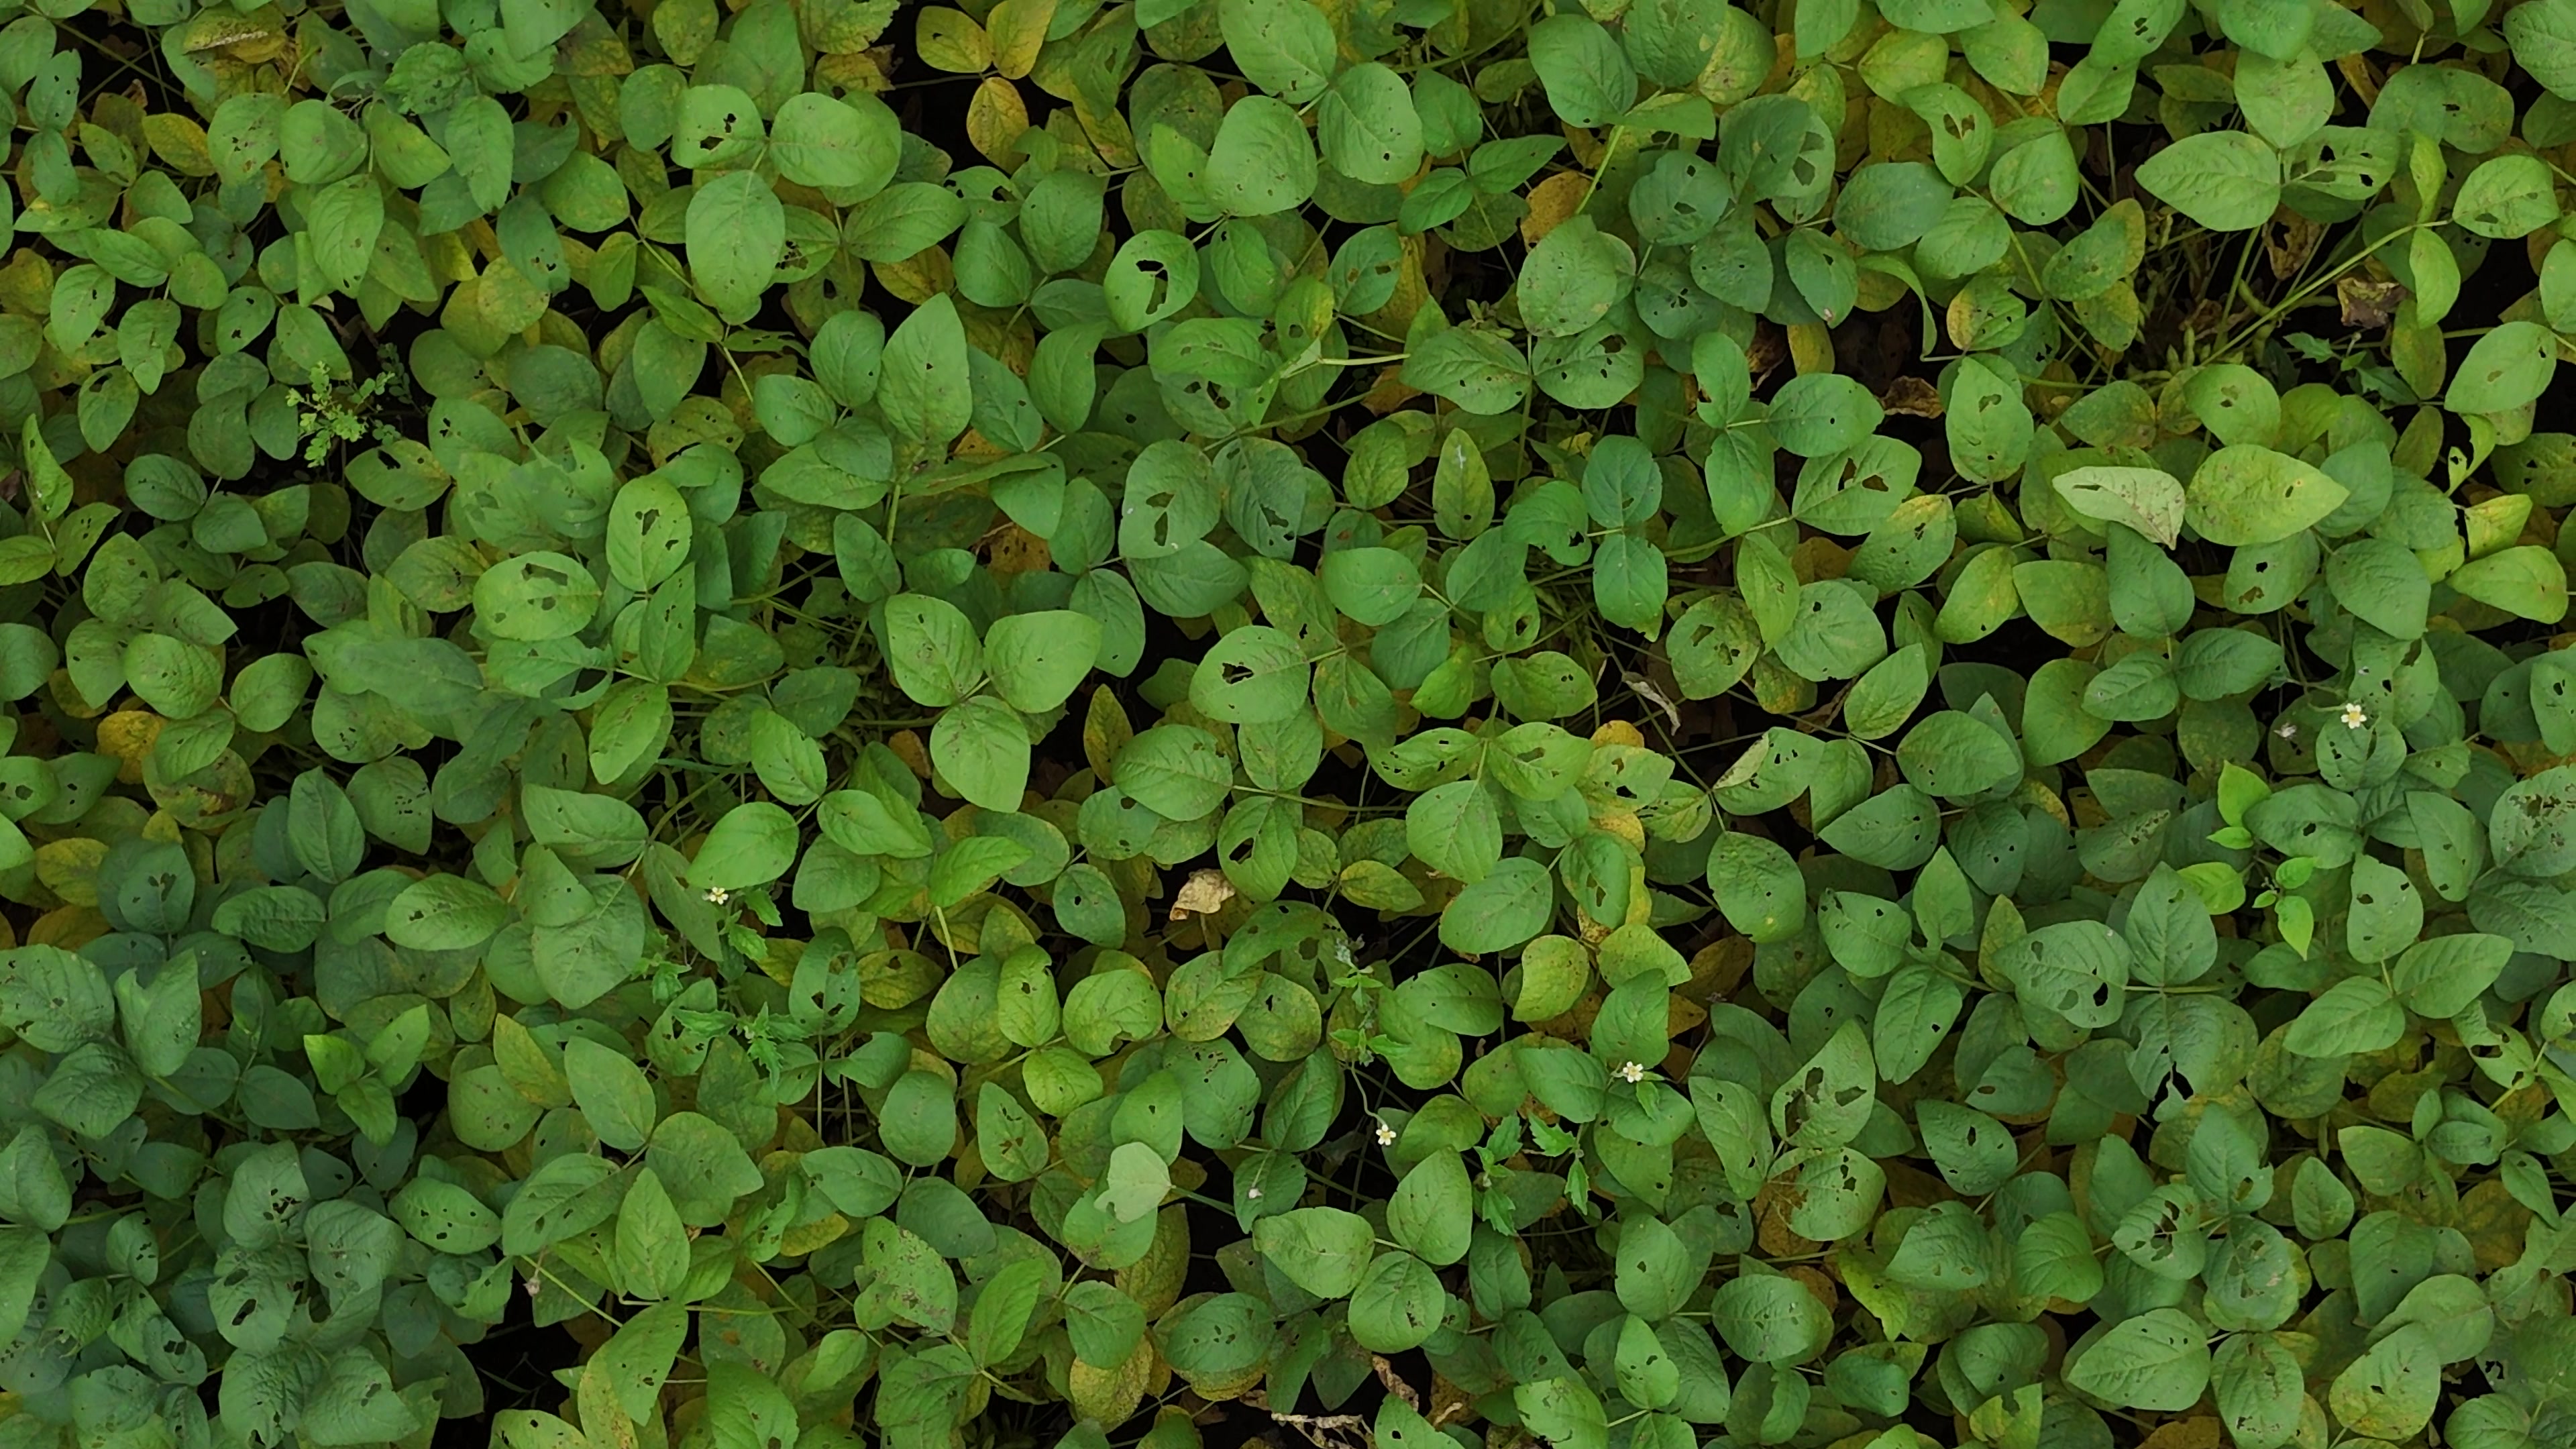
Label: Mosaic